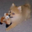
Label: dog